Crosstrap

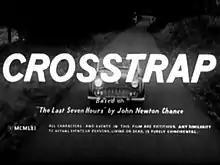
Opening title

Crosstrap is a 1962 British B-movie crime film directed by Robert Hartford-Davis, starring Laurence Payne, Jill Adams and Gary Cockrell. The screenplay was by Philip Wrestler, adapted from the 1956 novel "The Last Seven Hours" by John Newton Chance.